Czech print media in Vienna

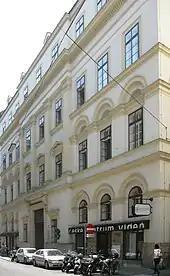
Seat of the Czech Center with its library

The holdings of the district branches of the associations "Maj", "Barak" and "Komenský" were also open to the public. Several sporting and tourist associations also owned relevant books and maps.